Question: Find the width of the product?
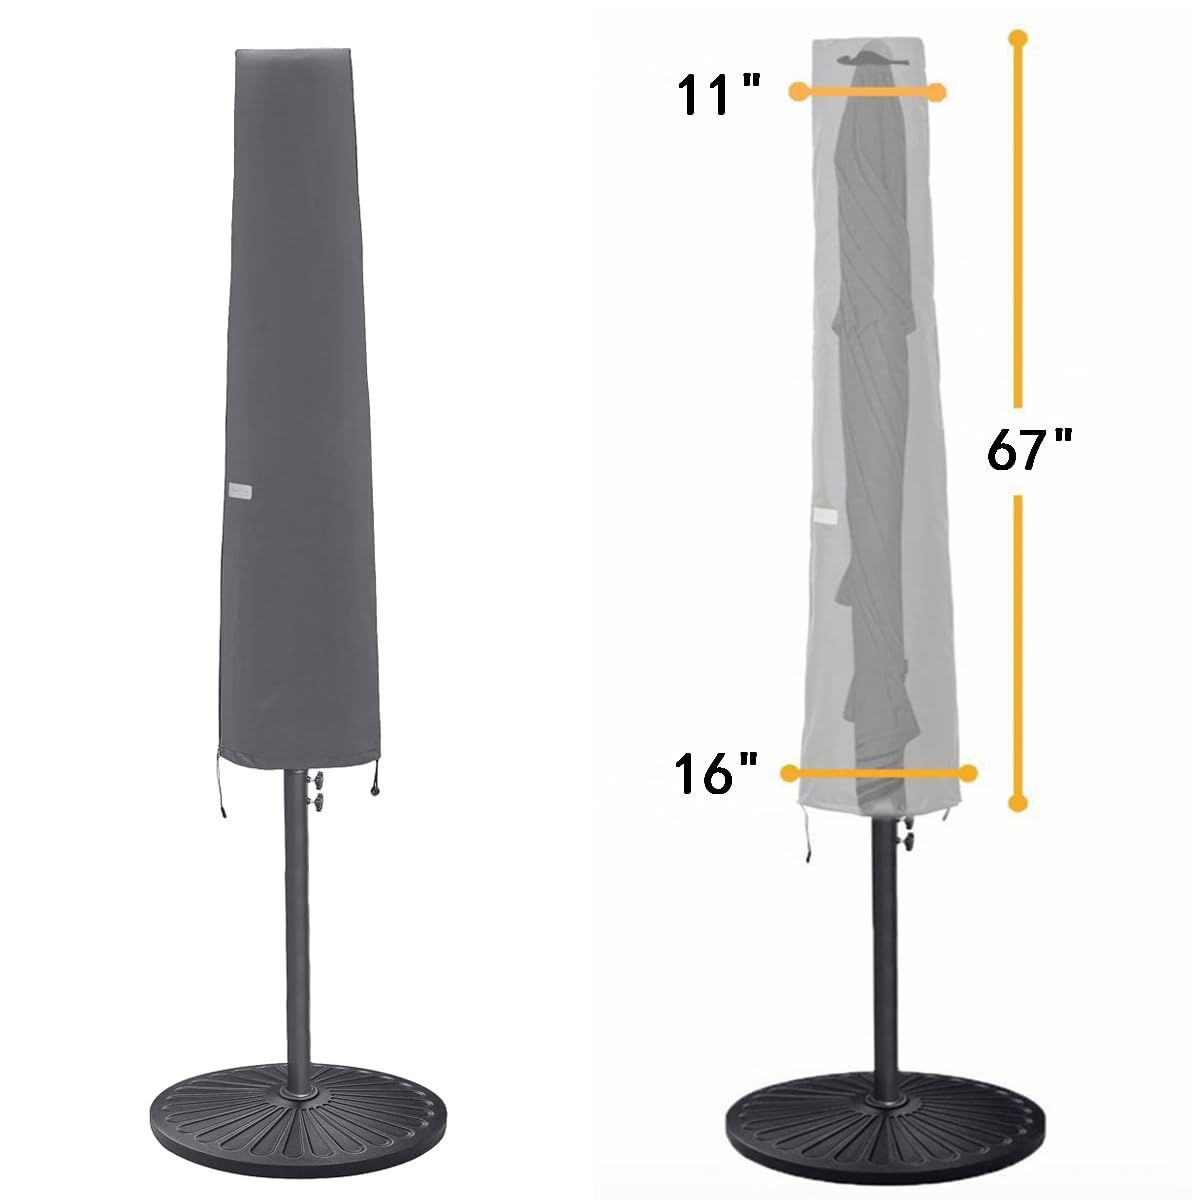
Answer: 16.0 inch